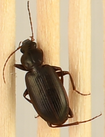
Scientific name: Calathus advena
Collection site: Niwot Ridge NEON (NIWO), plot NIWO_009